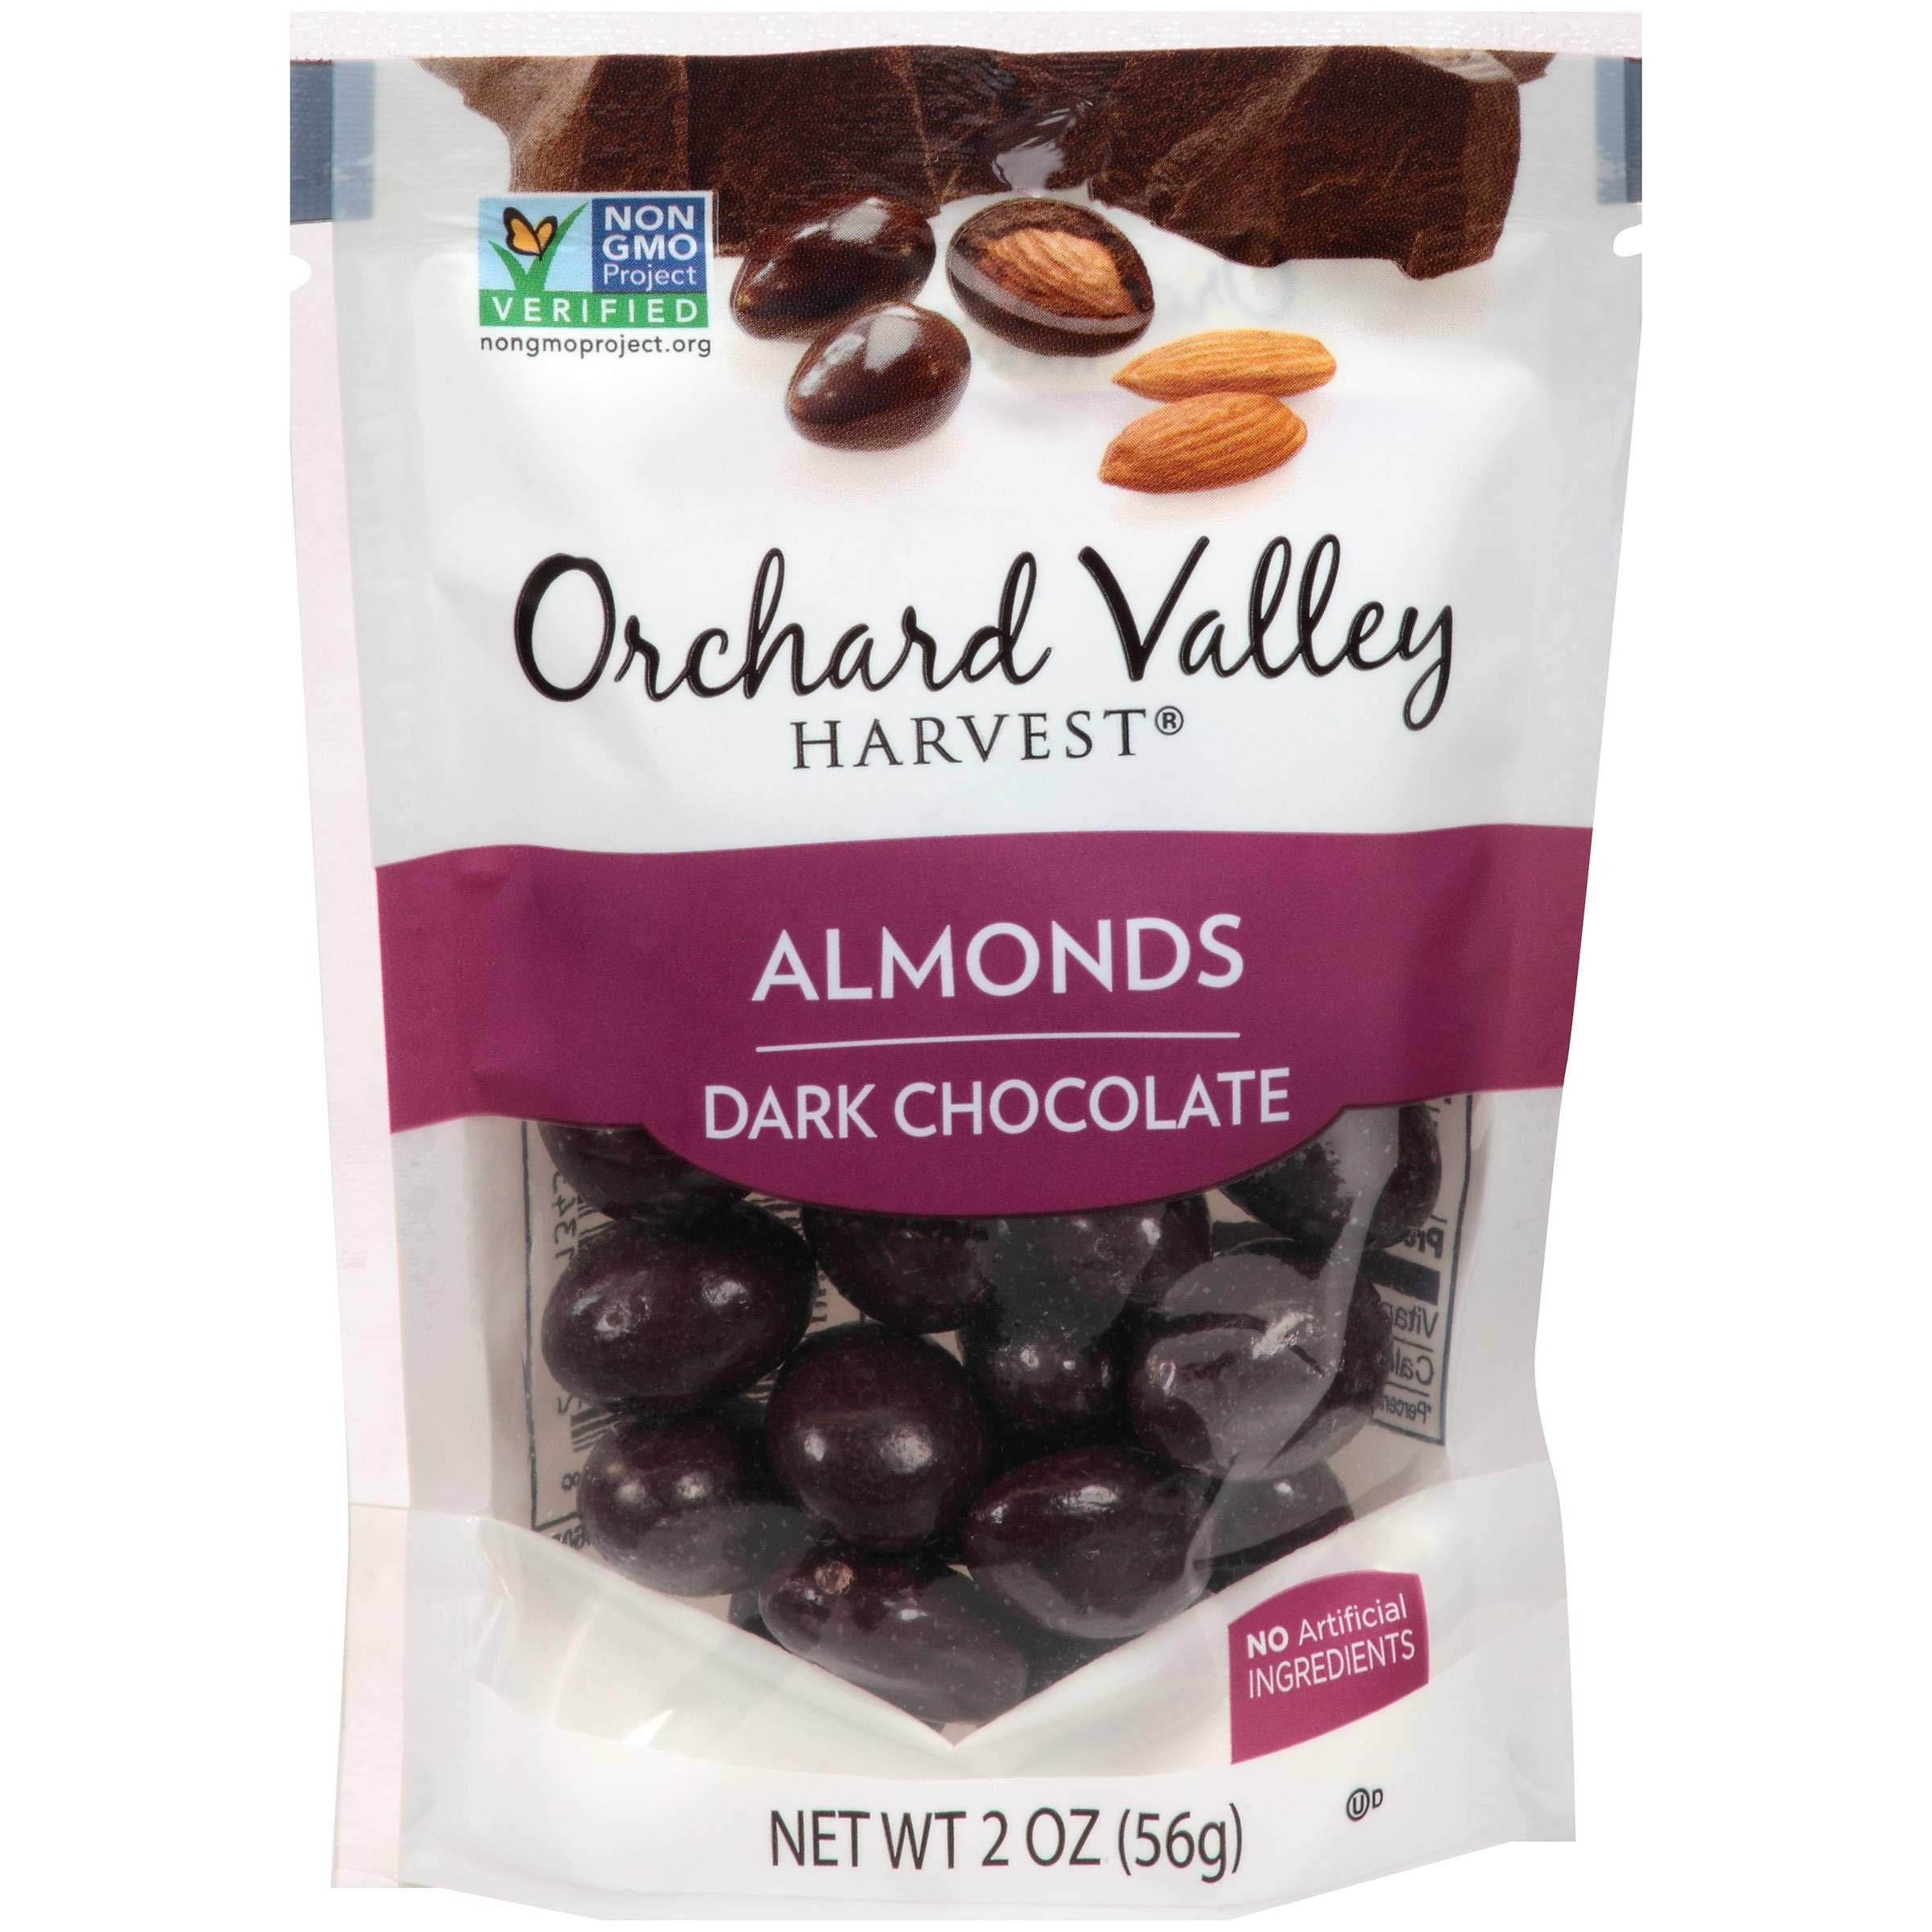
Item Name: Orchard Valley Dark Chocolate Almond, 2 Ounce -- 30 per case.
Value: 60.0
Unit: Ounce

Price: 71.15